W. S. Gilbert

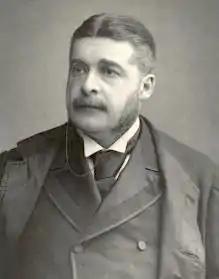
Sir Arthur Sullivan

Many of the plot elements of the German Reed Entertainments (as well as some from his earlier plays and Bab Ballads) would be reused by Gilbert later in the Gilbert and Sullivan operas. These elements include paintings coming to life ("Ages Ago", used again in "Ruddigore"), a deaf nursemaid binding a respectable man's son to a "pirate" instead of to a "pilot" by mistake ("Our Island Home", 1870, reused in "The Pirates of Penzance"), and the forceful mature lady who is "an acquired taste" ("Eyes and No Eyes", 1875, reused in "The Mikado"). During this time, Gilbert perfected the 'topsy-turvy' style that he had been developing in his Bab Ballads, where the humour was derived by setting up a ridiculous premise and working out its logical consequences, however absurd. Mike Leigh describes the "Gilbertian" style as follows: "With great fluidity and freedom, [Gilbert] continually challenges our natural expectations. First, within the framework of the story, he makes bizarre things happen, and turns the world on its head. Thus the Learned Judge marries the Plaintiff, the soldiers metamorphose into aesthetes, and so on, and nearly every opera is resolved by a deft moving of the goalposts ... His genius is to fuse opposites with an imperceptible sleight of hand, to blend the surreal with the real, and the caricature with the natural. In other words, to tell a perfectly outrageous story in a completely deadpan way."